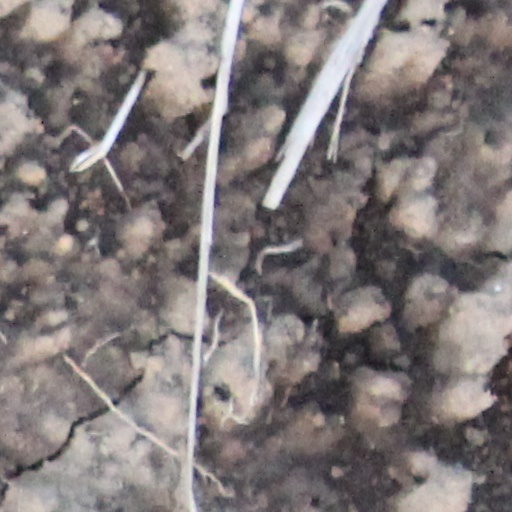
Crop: wheat